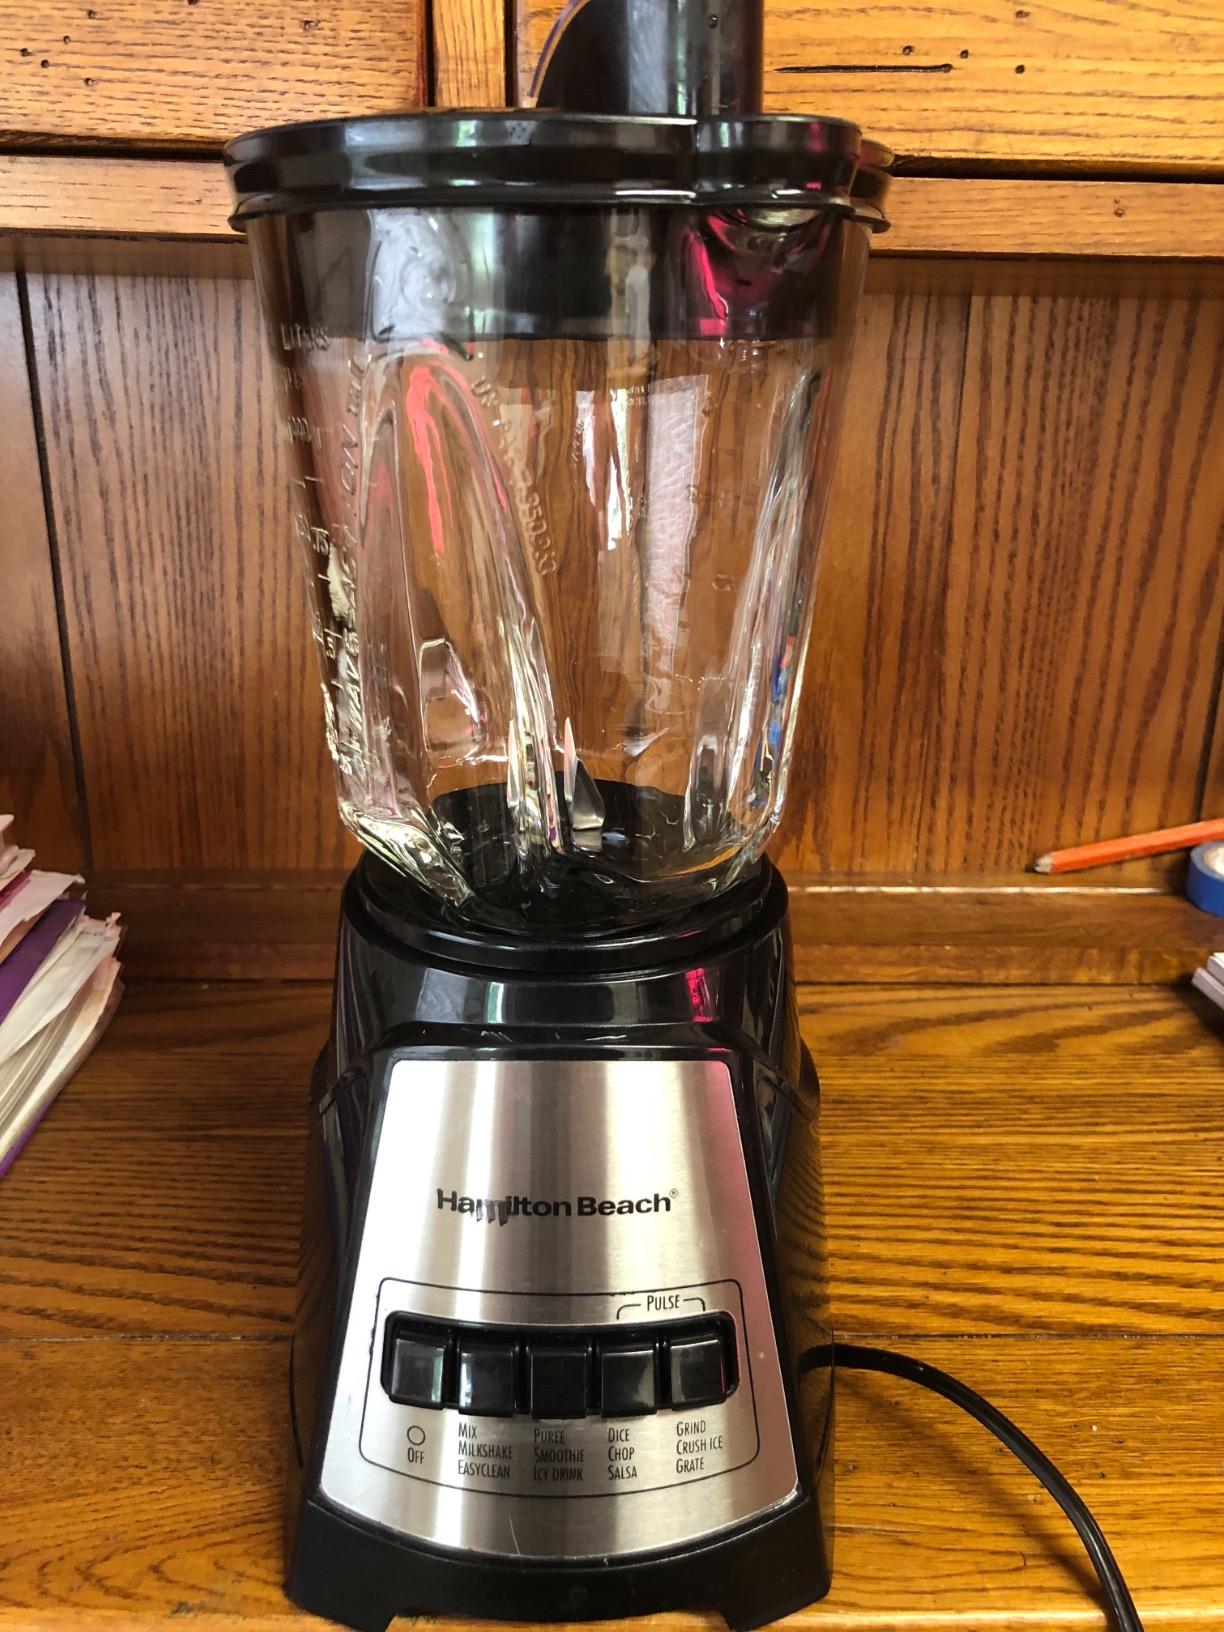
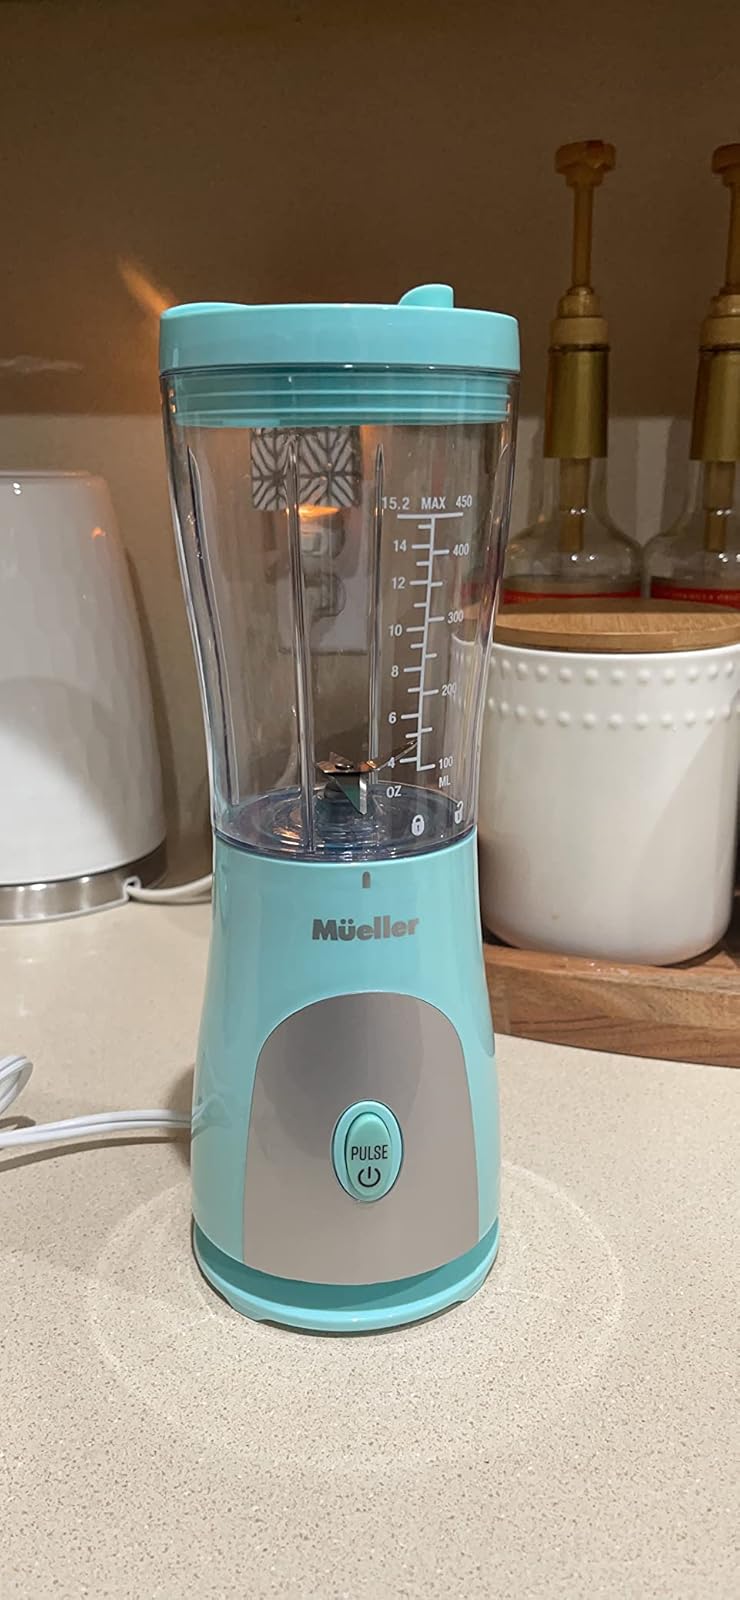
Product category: items_blender
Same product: no